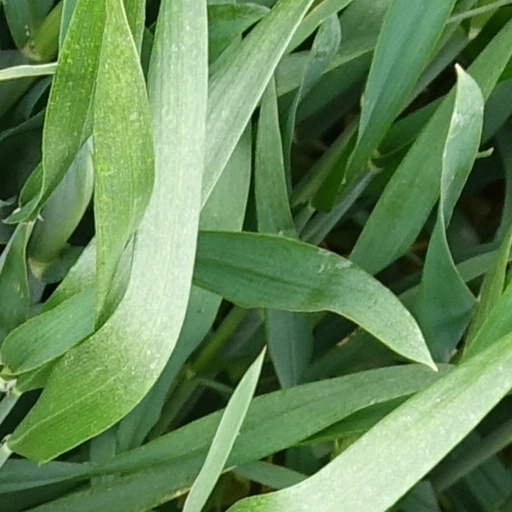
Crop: wheat